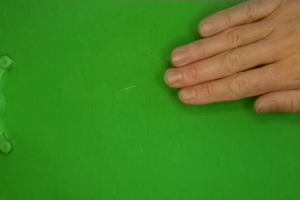
Label: paper